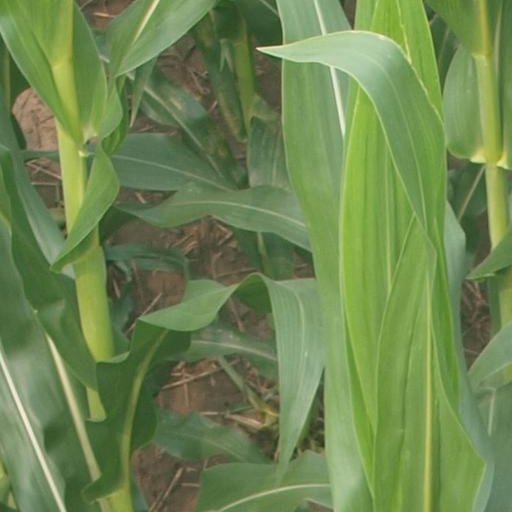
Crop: maize; corn